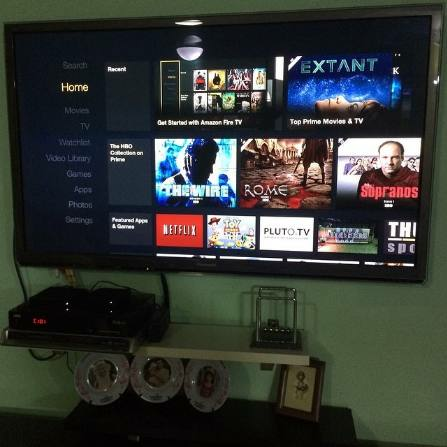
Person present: No